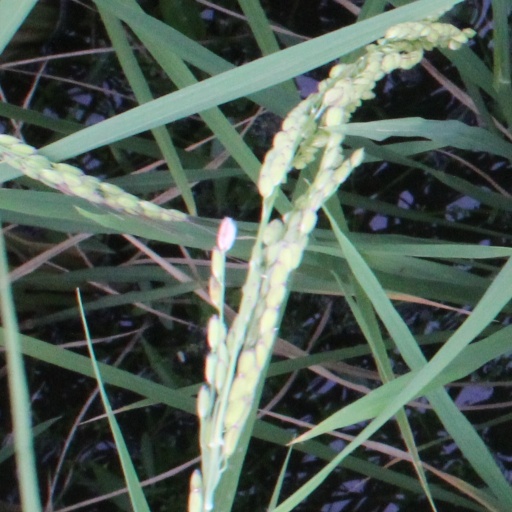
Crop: rice